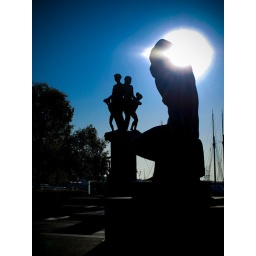
Some statues somewhere in Oslo in front of the sun and a very nice clear blue sky